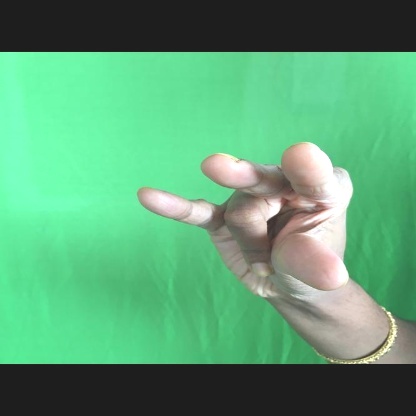
Mudra: Kangulam